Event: Nepal Earthquake
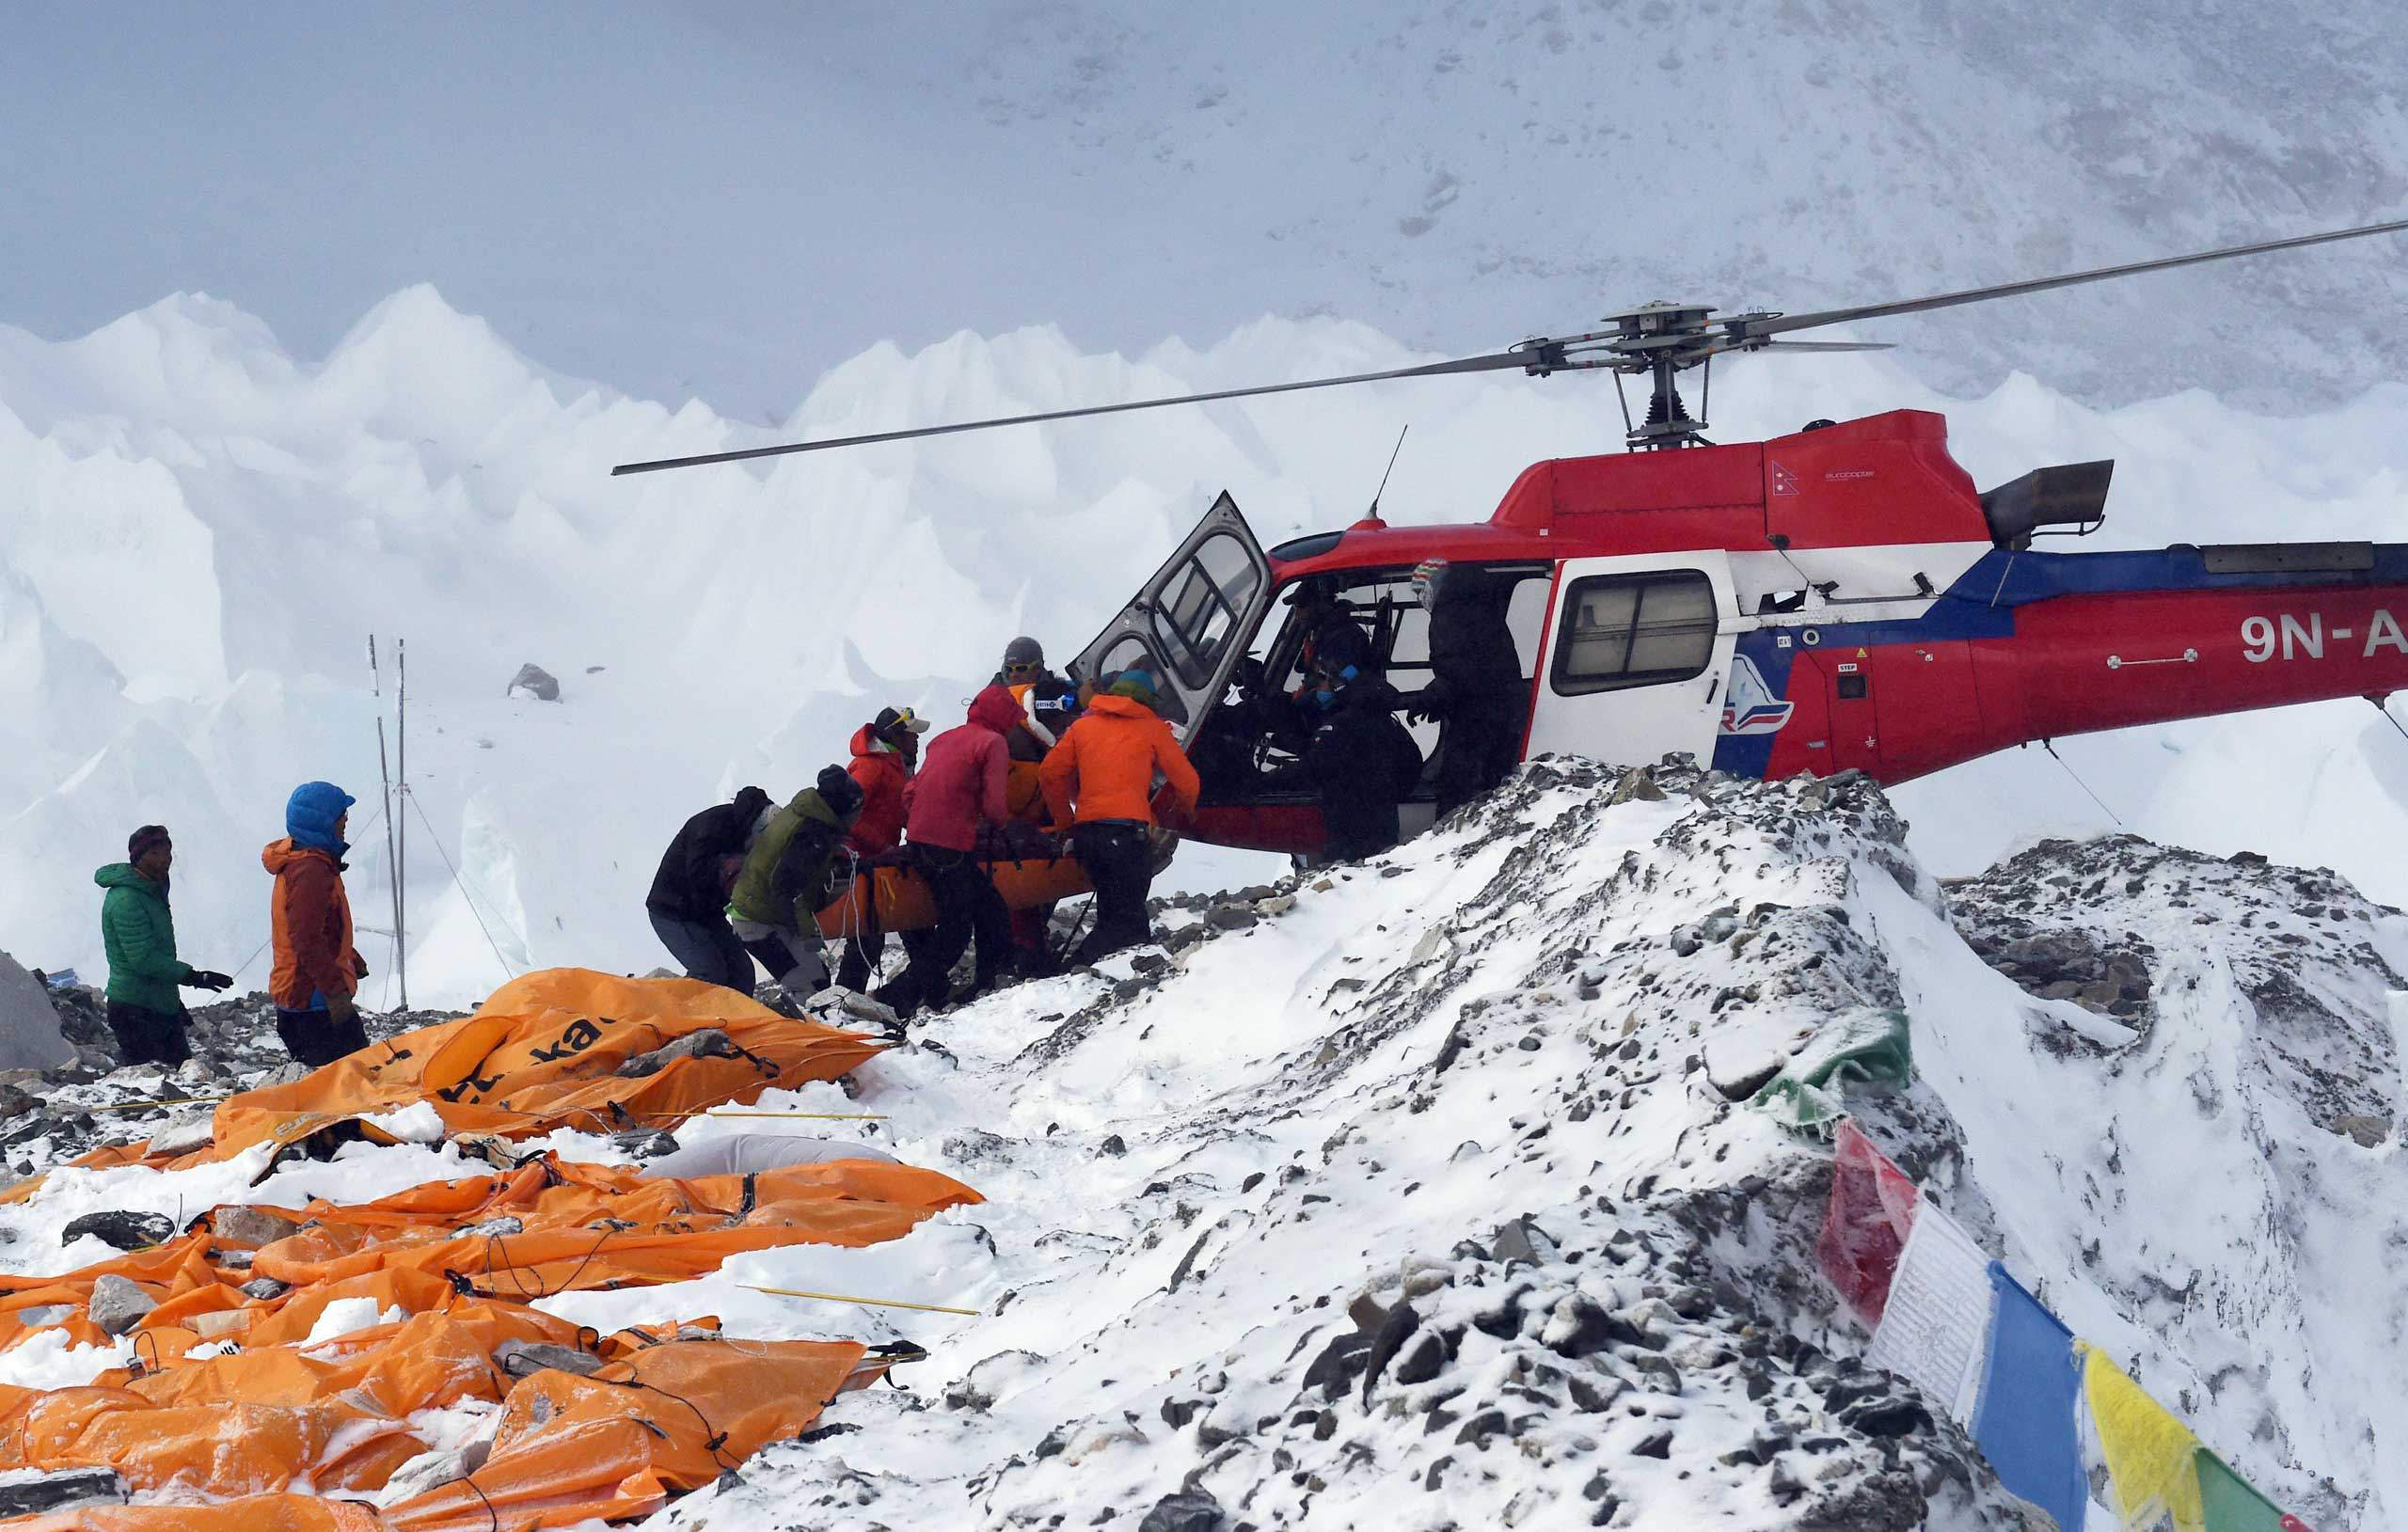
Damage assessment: damage